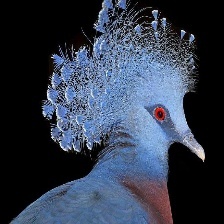
Species: VICTORIA CROWNED PIGEON
Scientific name: GOURA VICTORIA